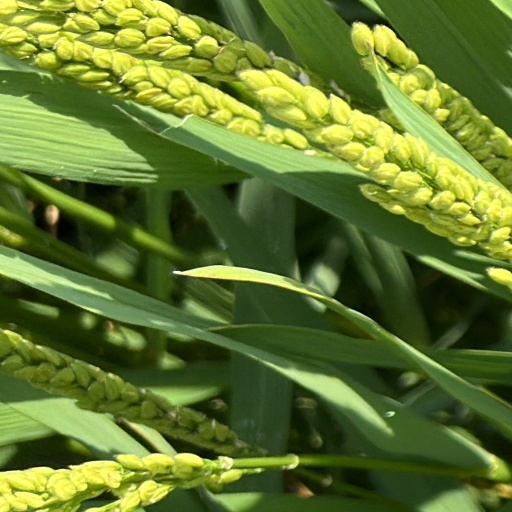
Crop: rice